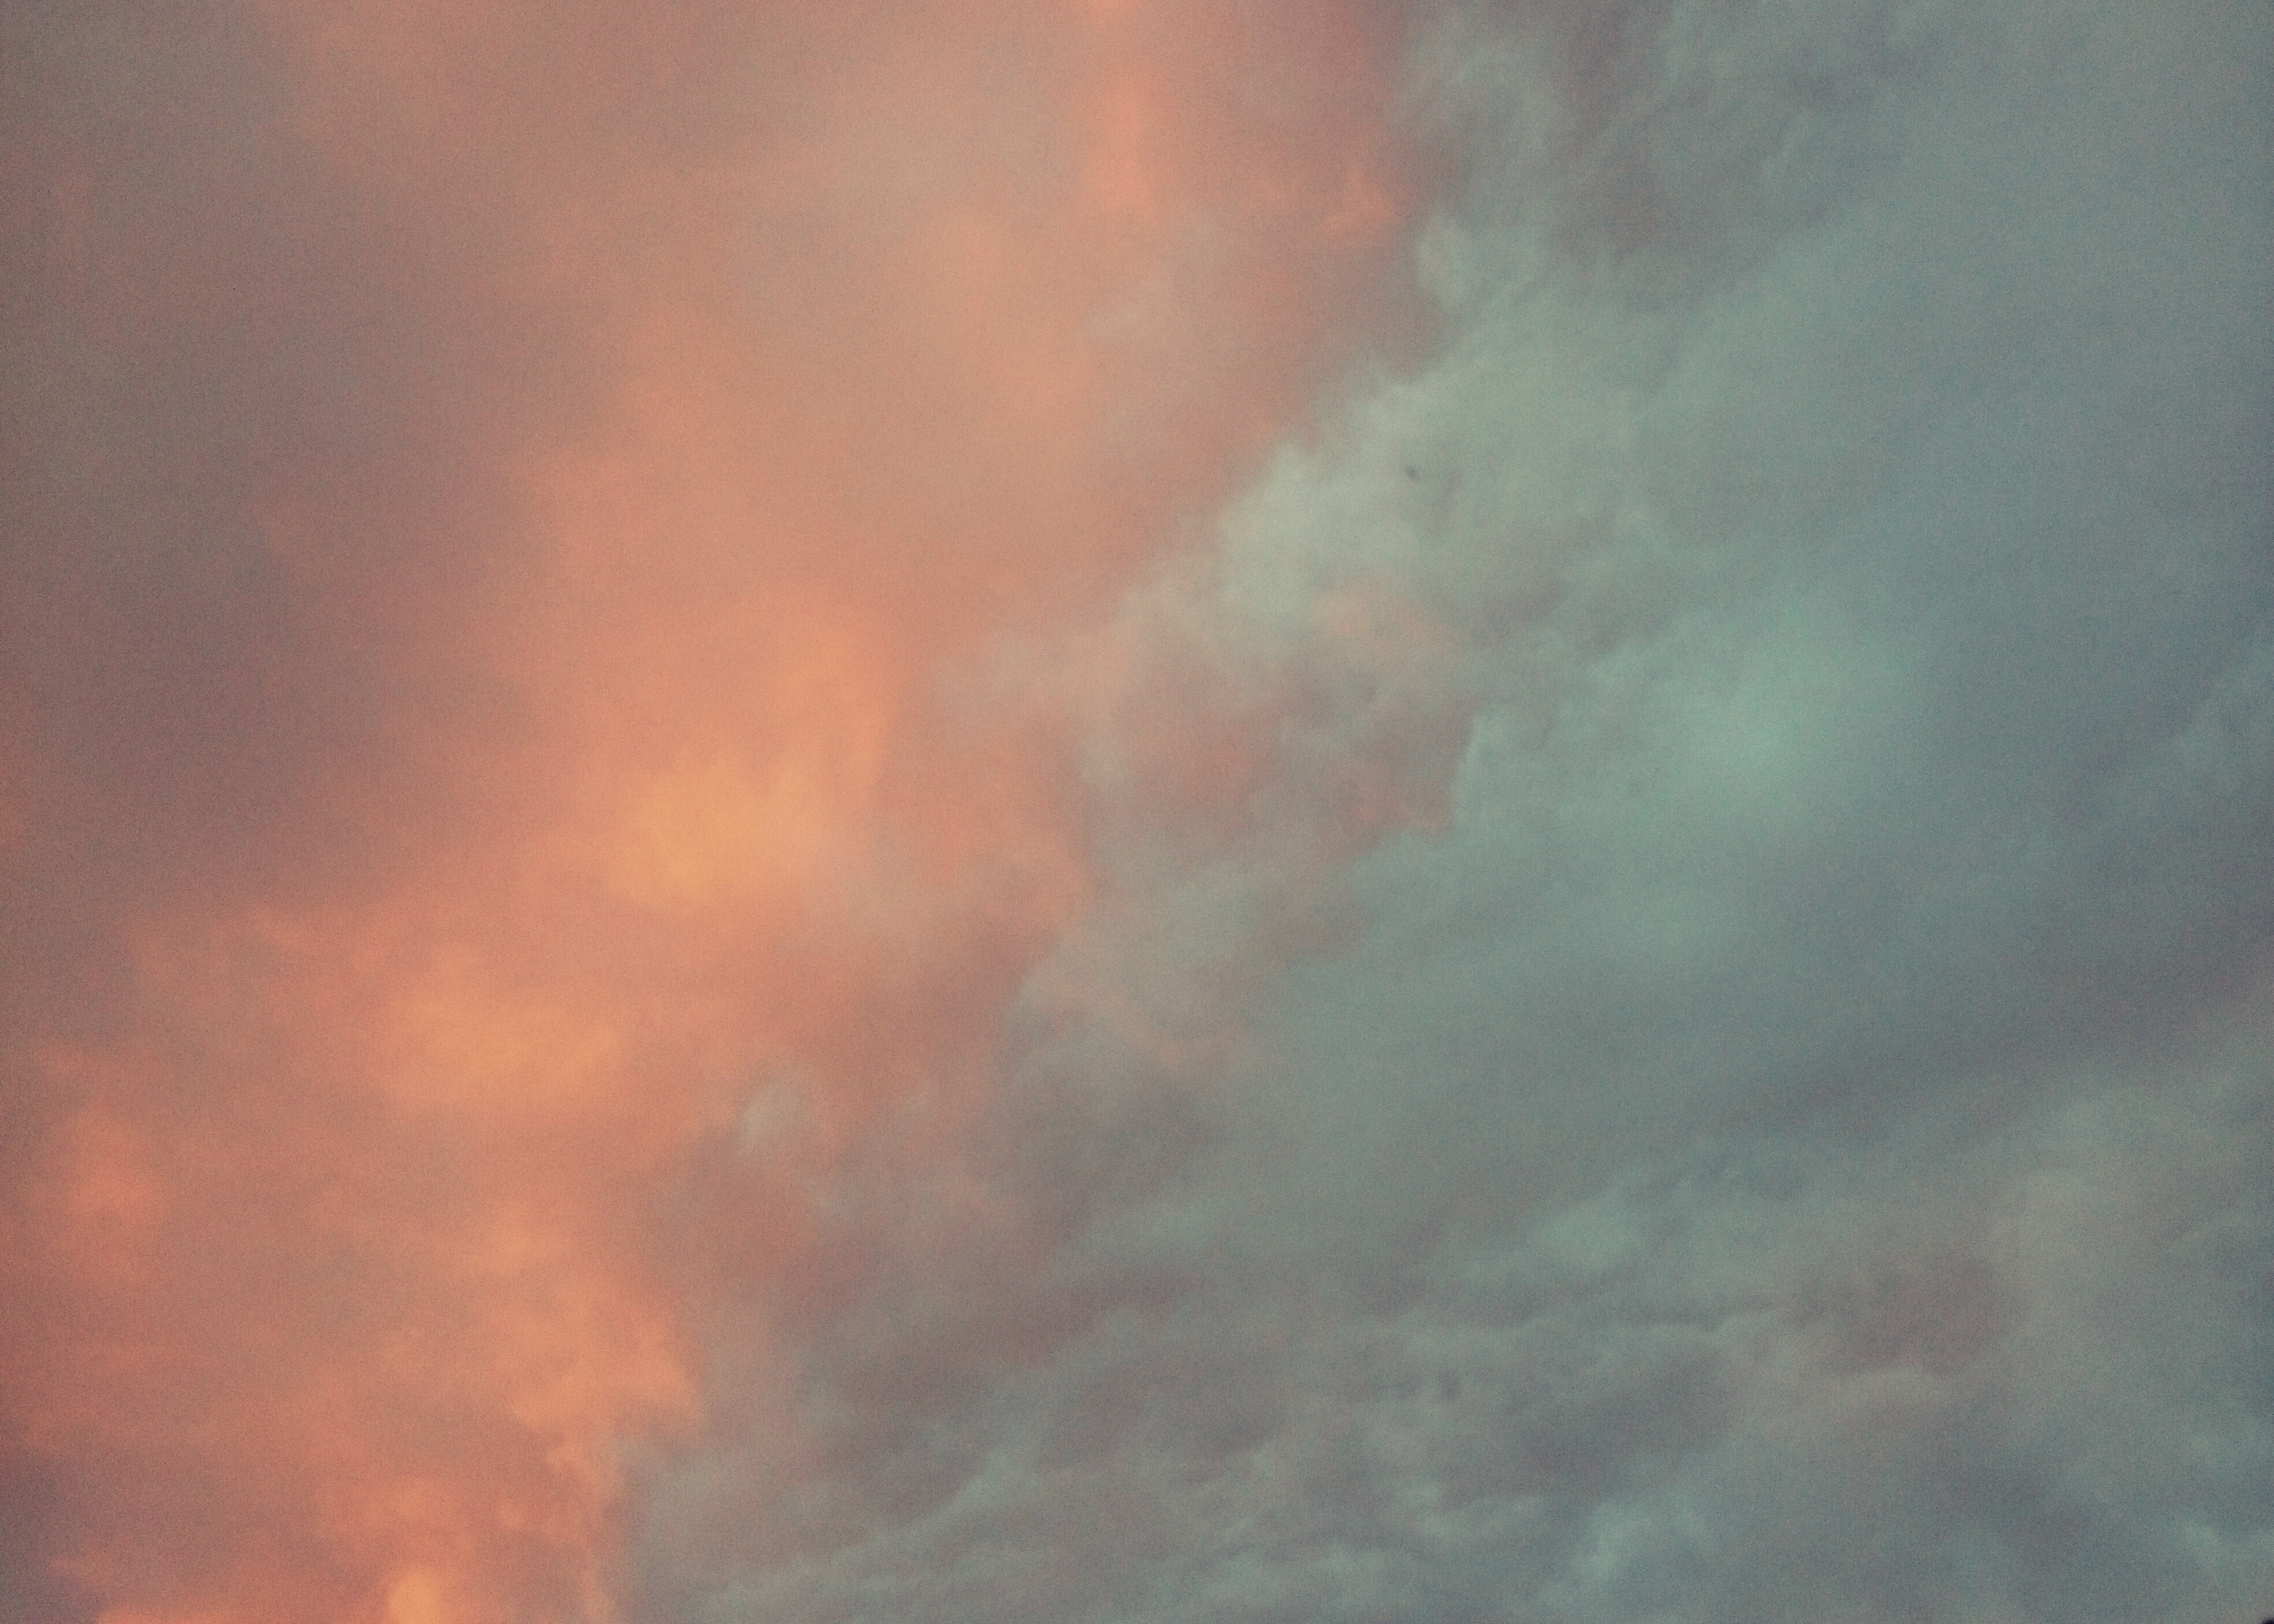
cloud, sky, sunlight, atmosphere, meteorological phenomenon, atmospheric phenomenon, geological phenomenon